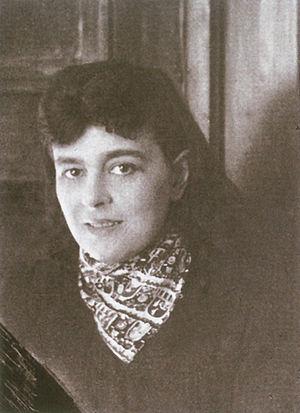
Alexandra von Wolff-Stomersee, née le 13 novembre 1894 à Nice et morte le 22 juin 1982 à Palerme, est une psychanalyste italienne, épouse de l'écrivain Giuseppe Tomasi di Lampedusa.